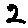
Label: 2